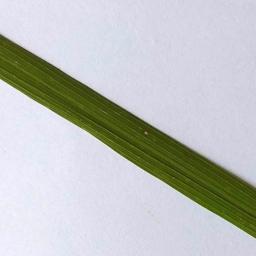
Label: Rice___Leaf_Blast